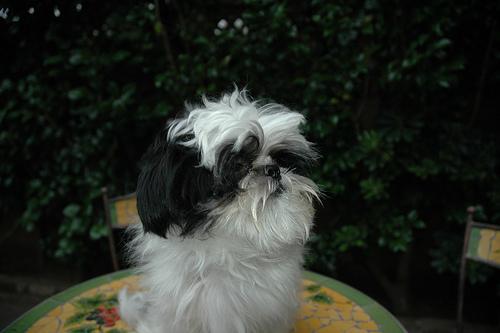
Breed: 361-n000123-Shih_Tzu